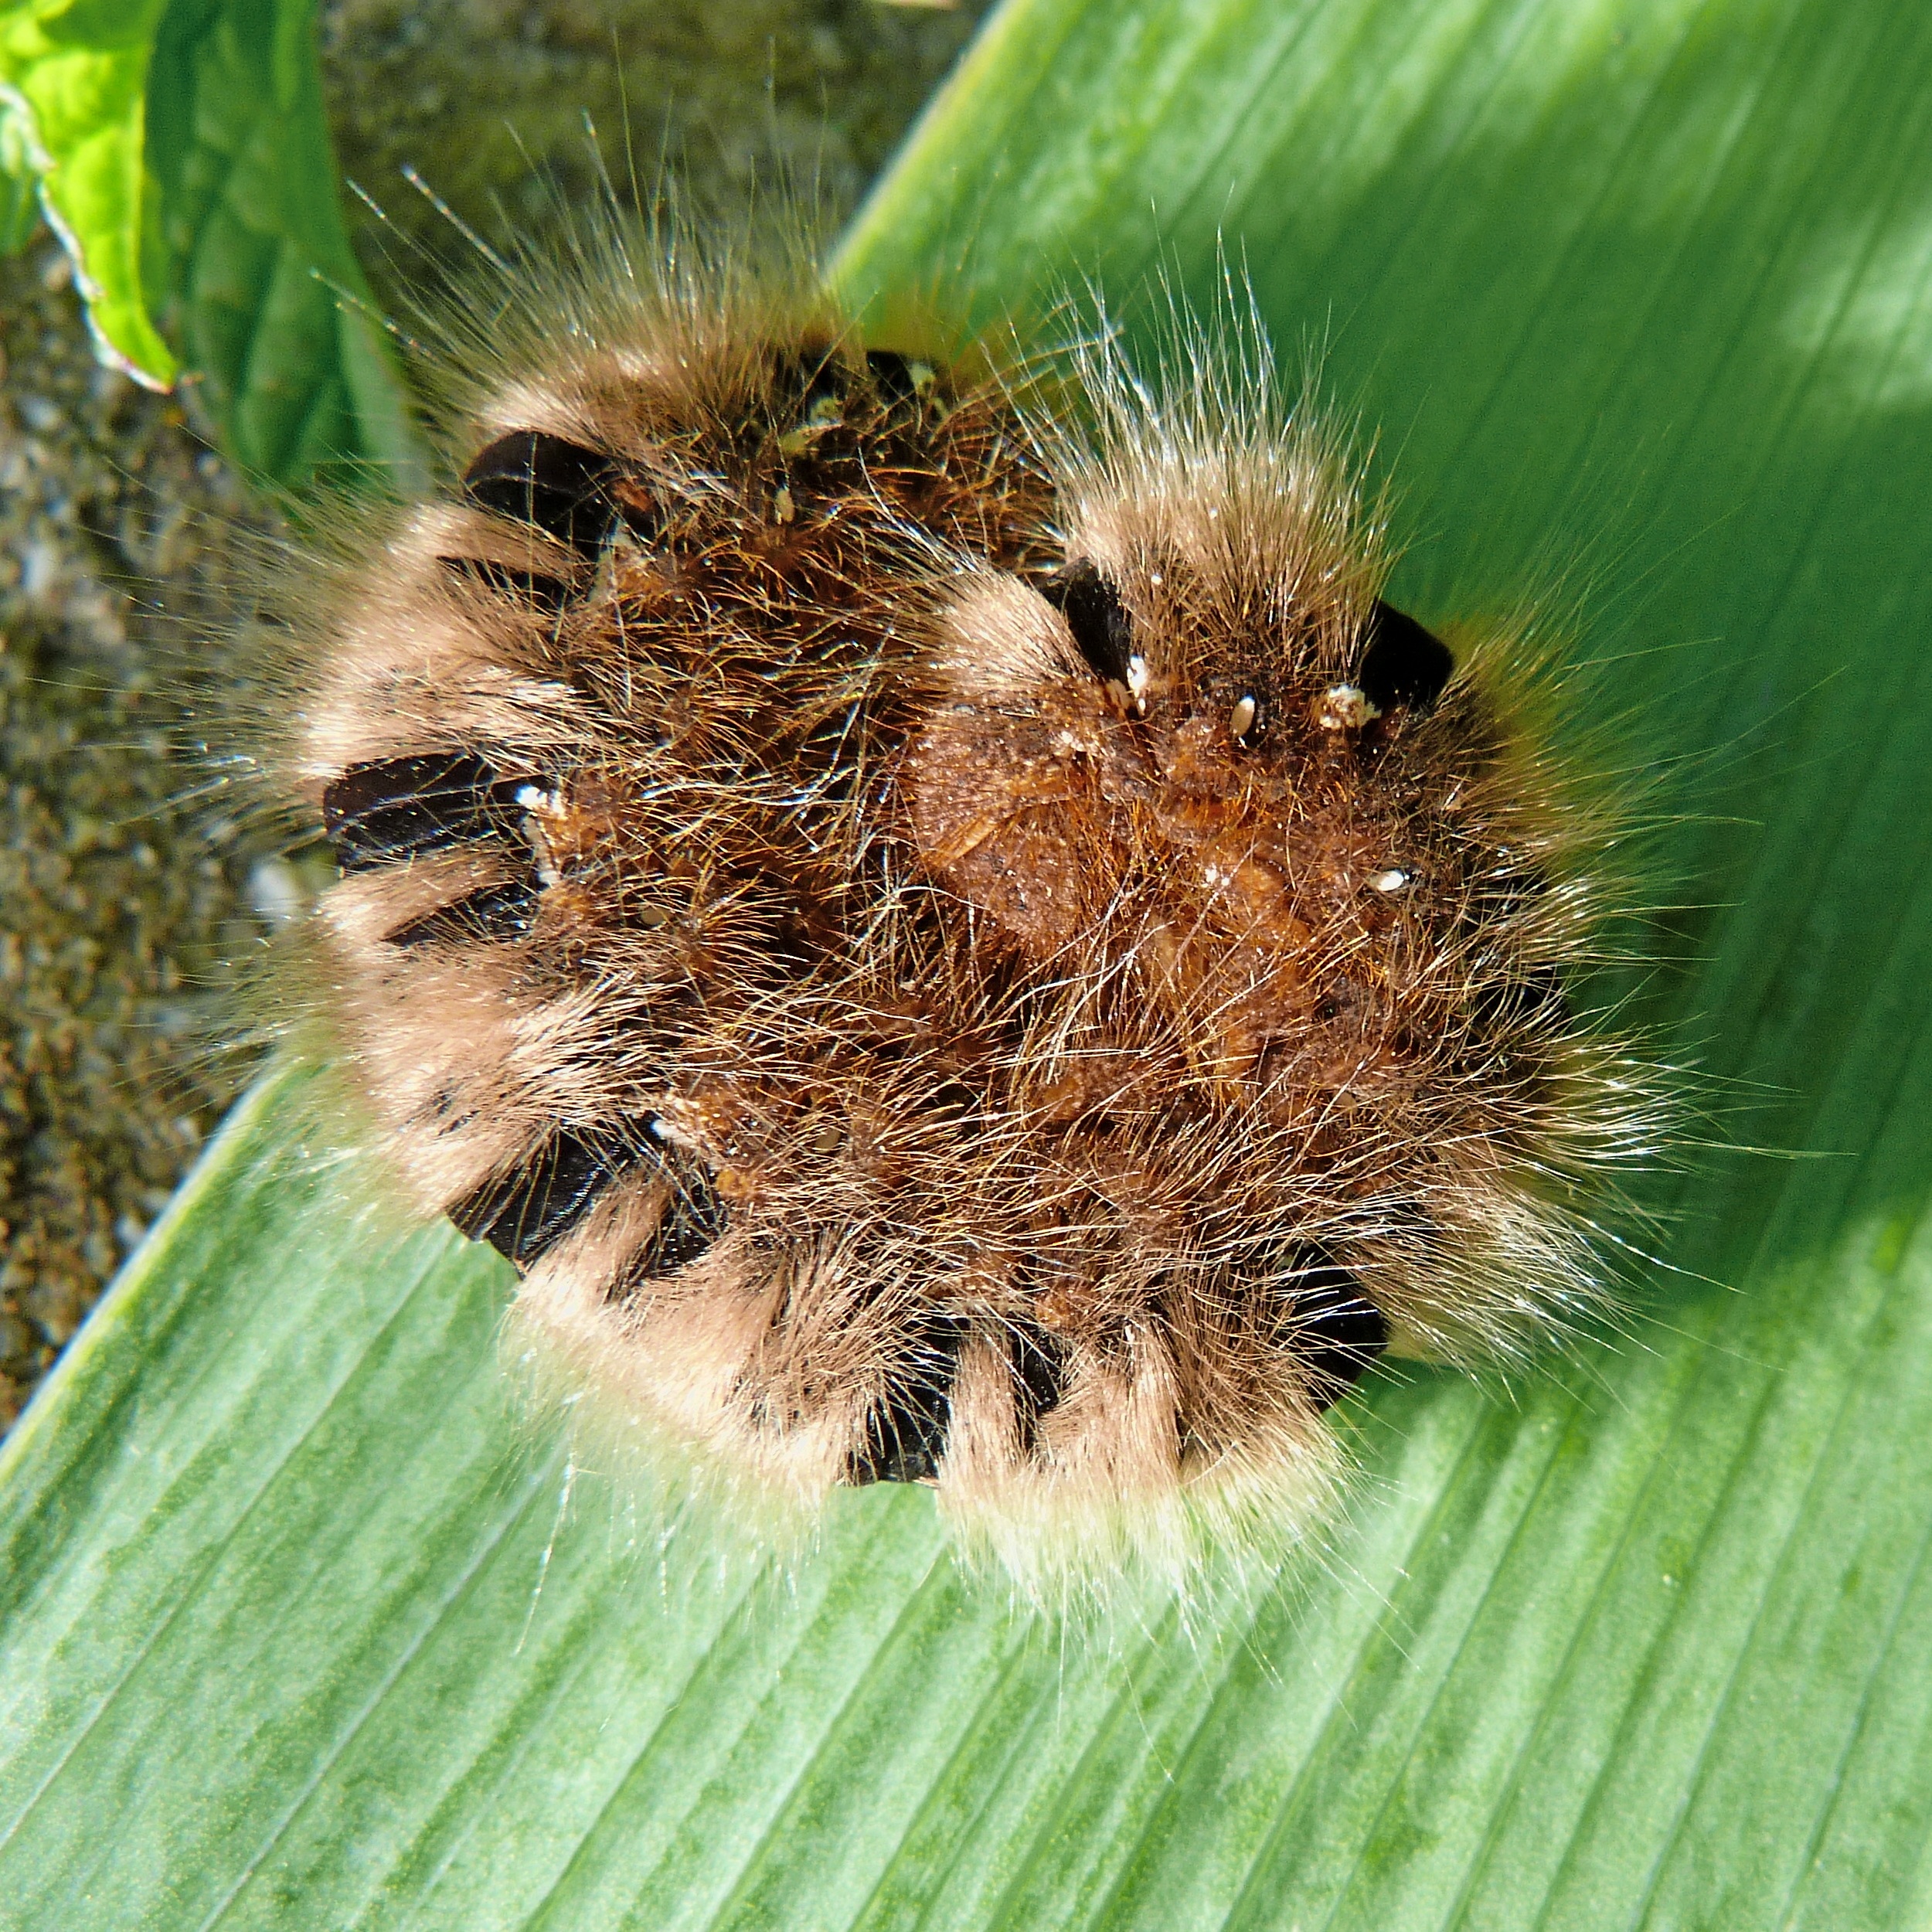
nature, photography, flower, wildlife, insect, macro, botany, moth, flora, fauna, invertebrate, caterpillar, close up, insects, wrapped, larva, macro photography, plant stem, moths and butterflies, urticant